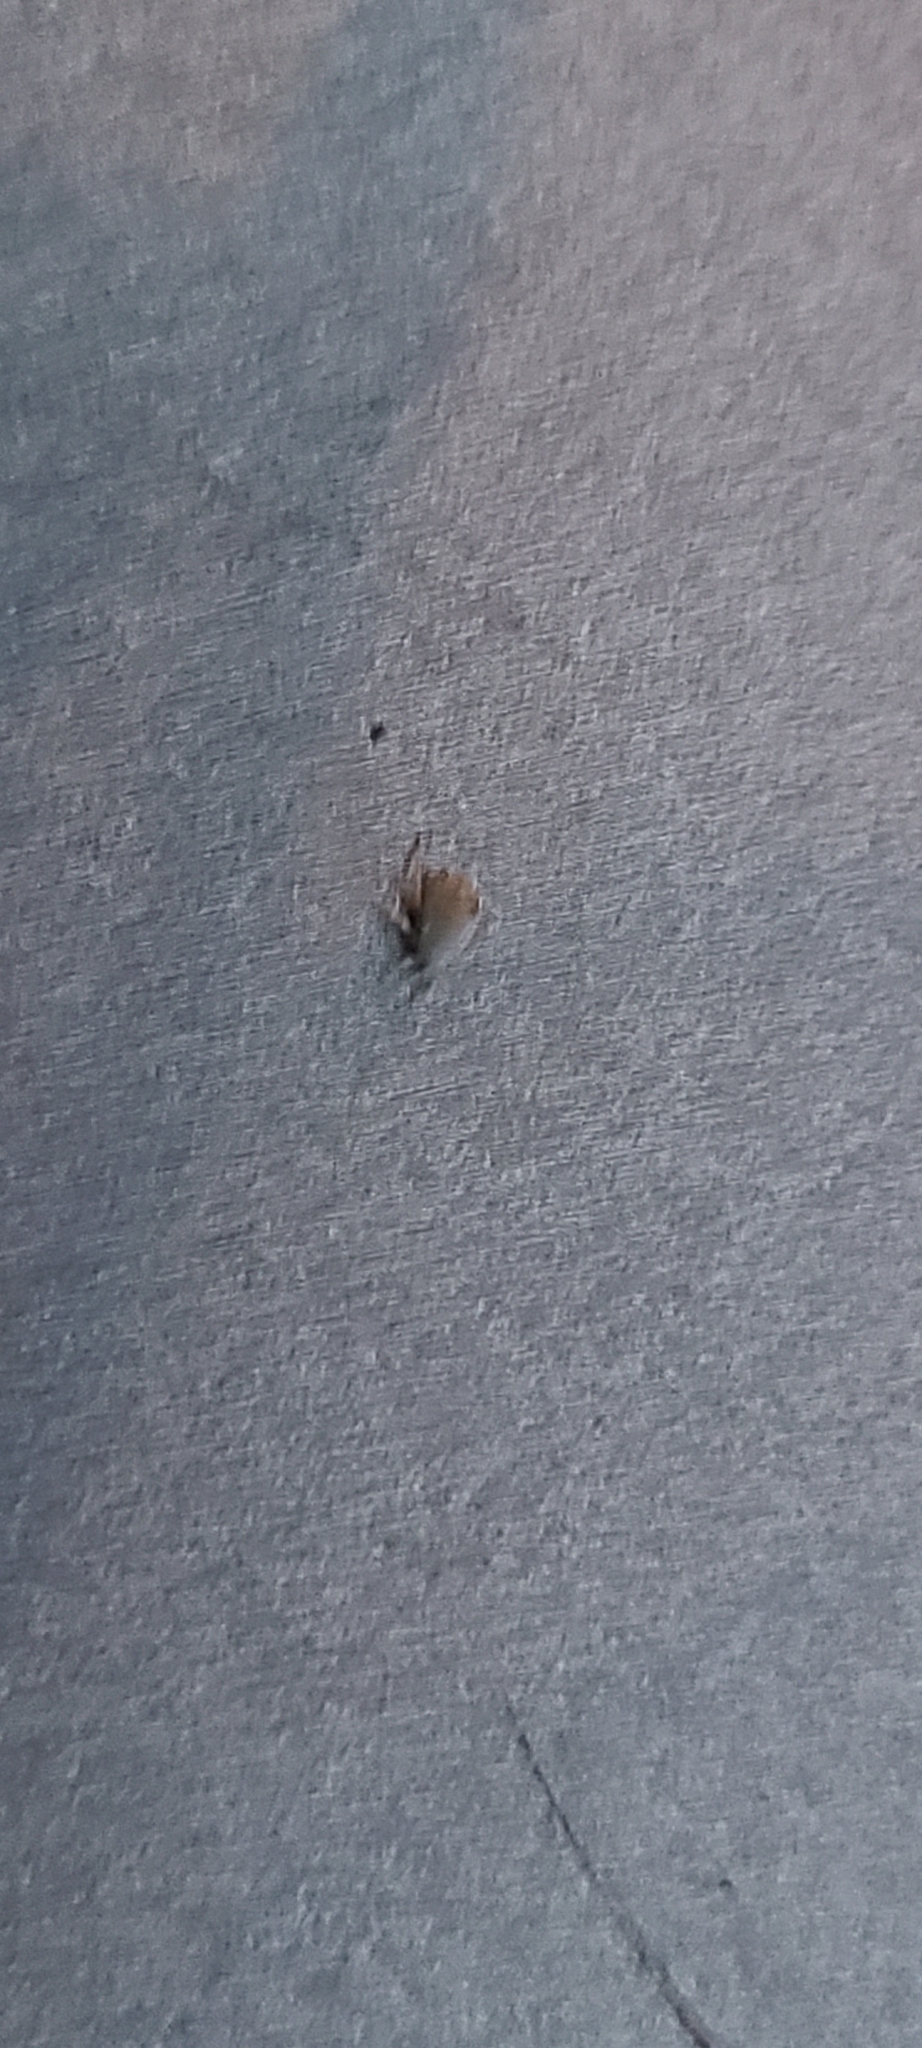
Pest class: cabbage_aphid